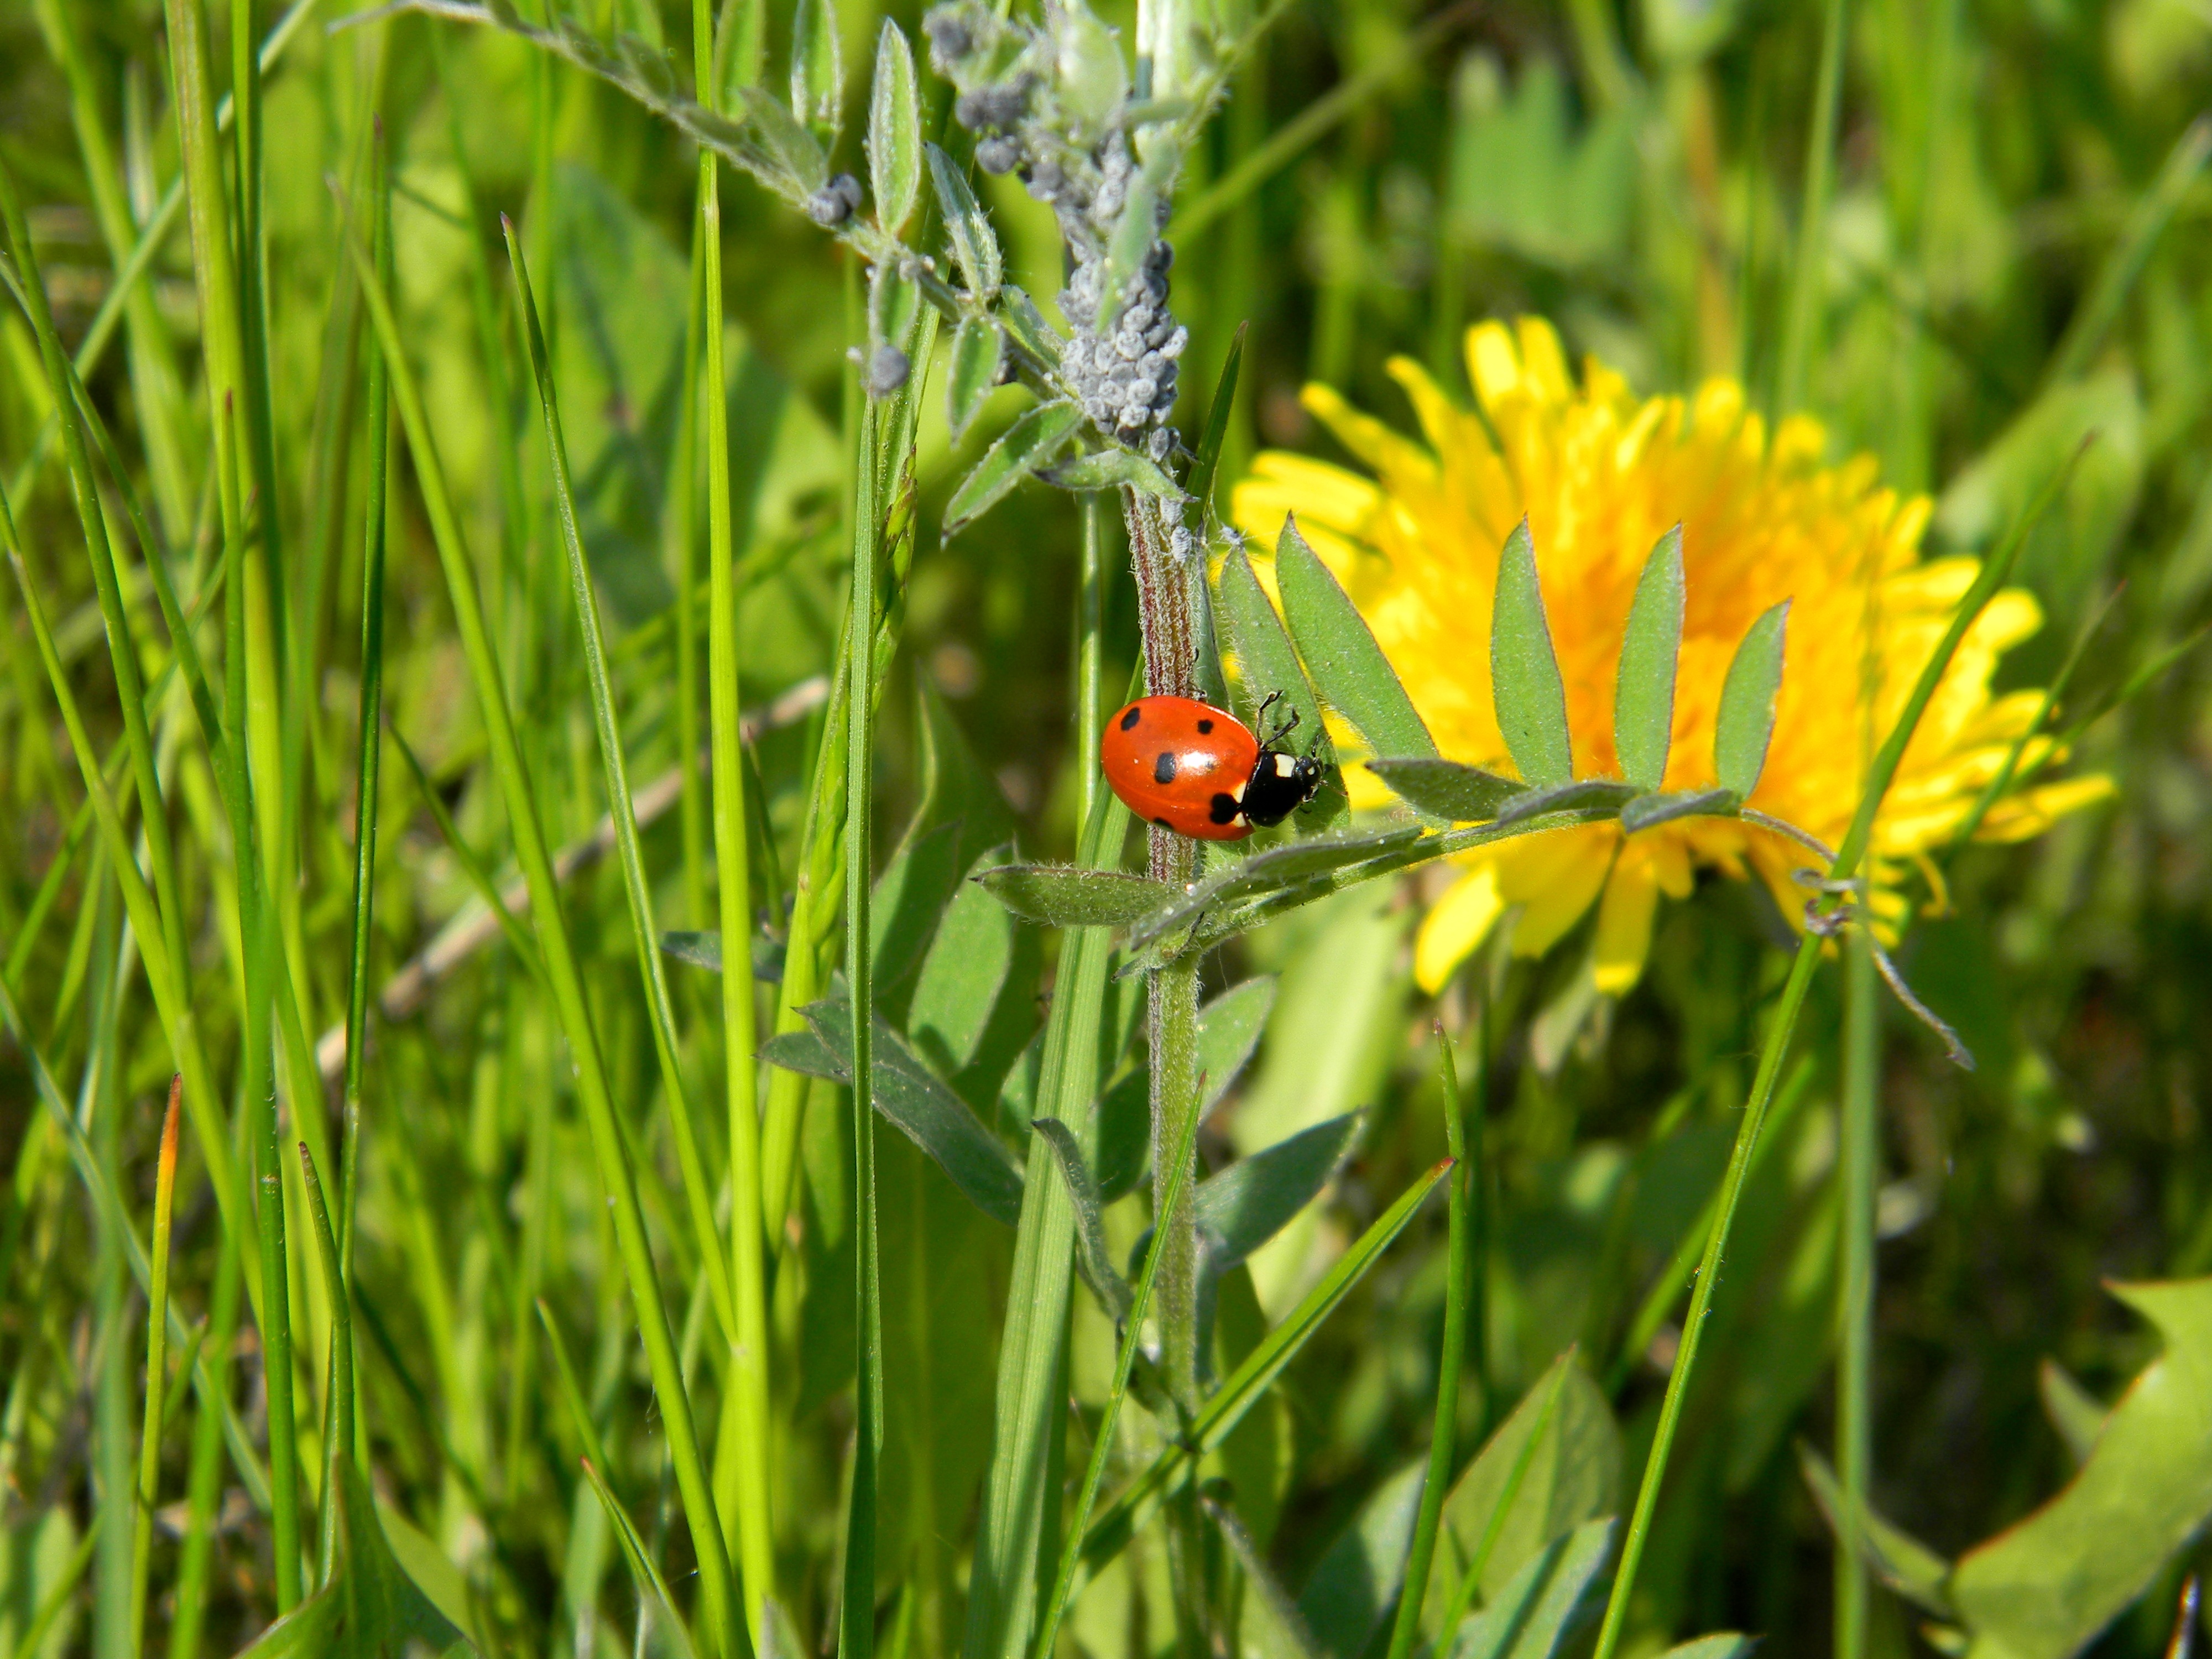
nature, grass, plant, lawn, meadow, dandelion, prairie, flower, petal, summer, wildlife, green, insect, macro, ladybug, botany, butterfly, yellow, closeup, flora, fauna, invertebrate, wildflower, flowers, close up, grassland, bright, beautiful, nectar, aphid, macro photography, garden flower, grass family, moths and butterflies